Port Moresby

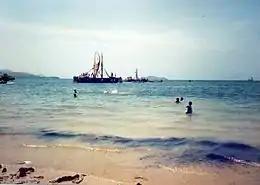
A Hiri expedition arriving in Port Moresby in the 1990s

Prior to the arrival of Europeans to the region, it was inhabited by the Motu-Koitabu. The Motu were originally coastal dwellers, while the Koitabu lived more inland. There was significant intermarriage between these two groups. They were organized into units called "iduhu", which are somewhat similar to clans.